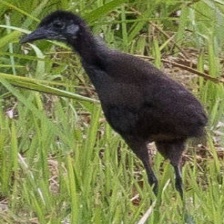
Species: WHITE BREASTED WATERHEN
Scientific name: AMAURORNIS PHOENICURUS
ImageNet parent category: european_gallinule